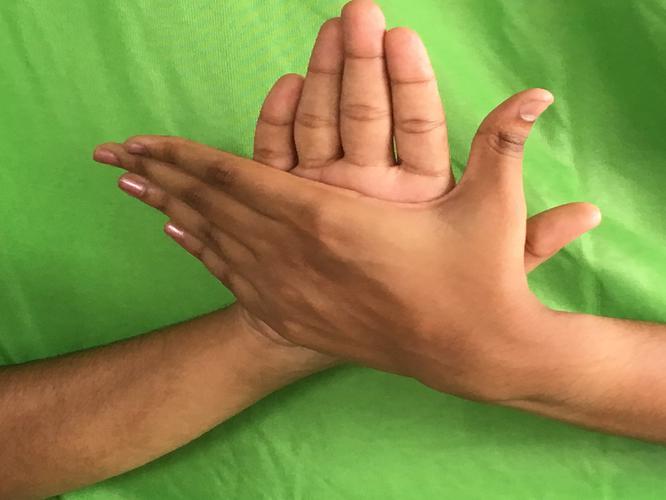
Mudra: Chakra
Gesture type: double_hand